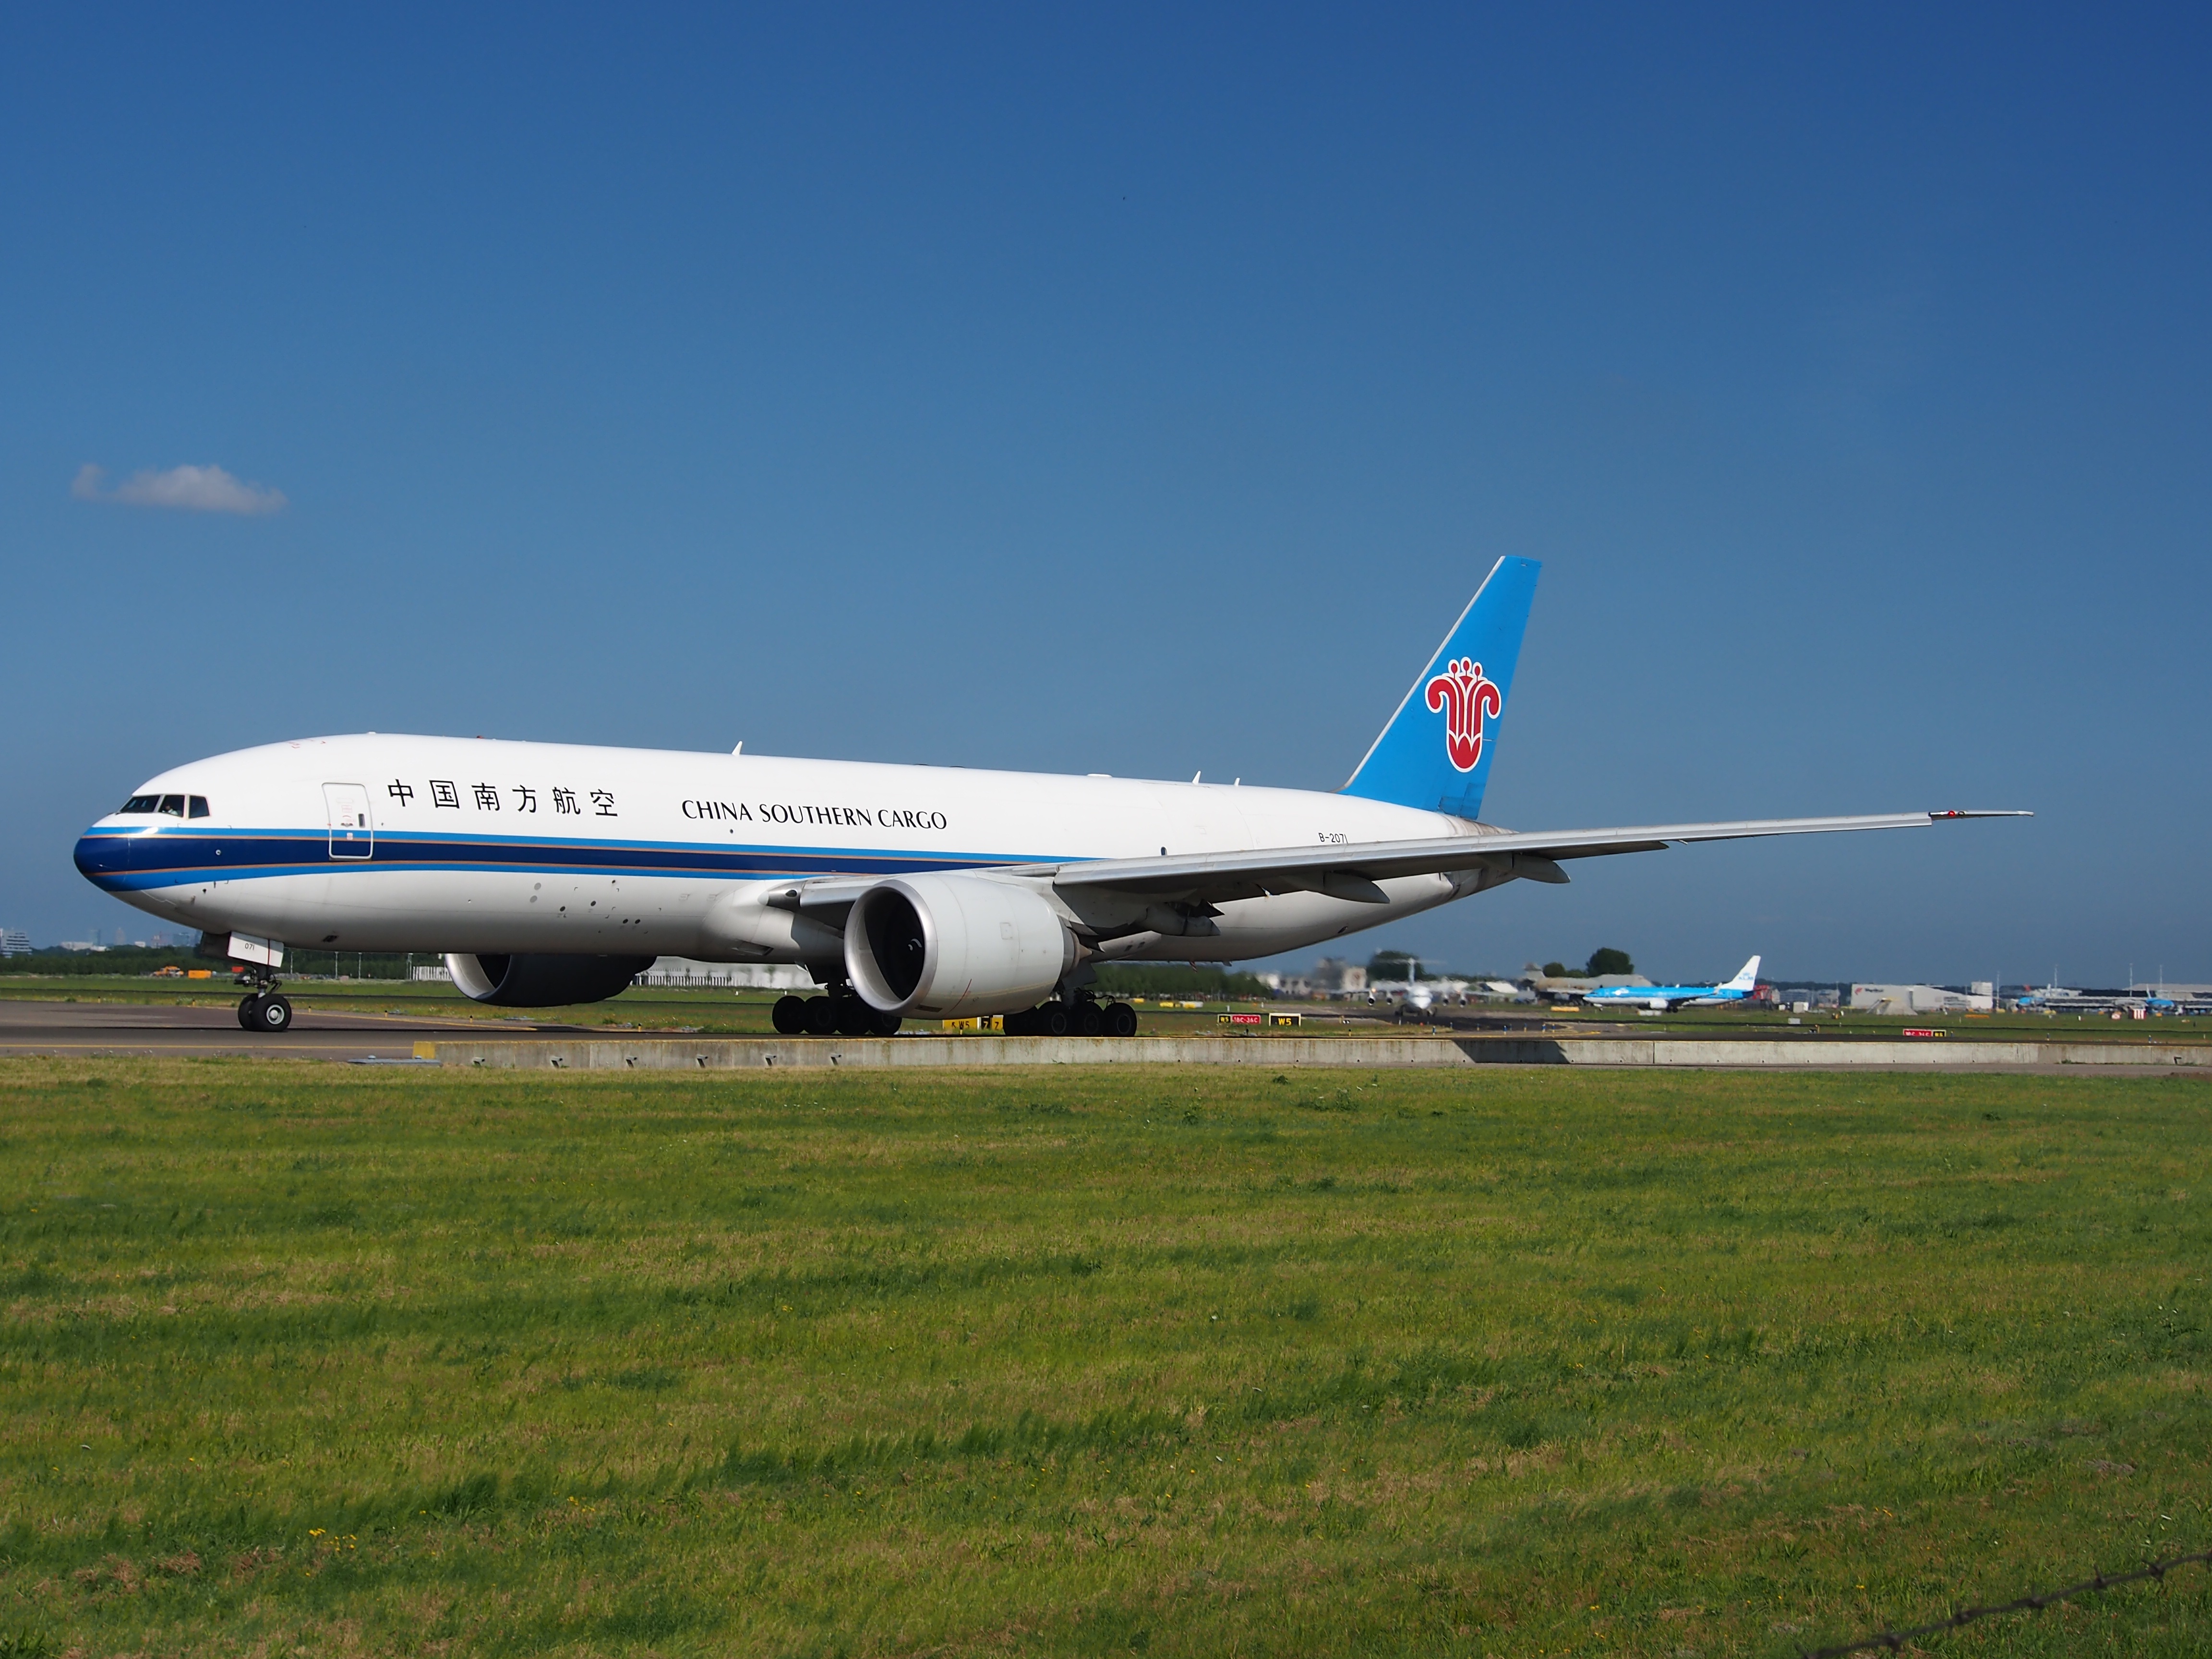
wing, airport, airplane, aircraft, jet, transportation, vehicle, airline, aviation, airliner, boeing, takeoff, jet aircraft, airbus a330, boeing 787 dreamliner, boeing 777, boeing 747, taxiing, boeing 767, air travel, china southern airlines, boeing 757, atmosphere of earth, wide body aircraft, boeing 747 8